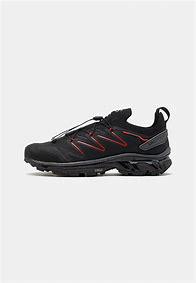
Brand: Salomon
Model: XT